1 − 2 + 3 − 4 + ⋯

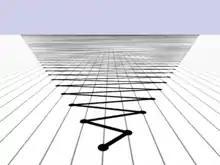
The first 15,000 partial sums of 0 + 1 − 2 + 3 − 4 + ... The graph is situated with positive integers to the right and negative integers to the left.

In mathematics, 1 − 2 + 3 − 4 + ··· is an infinite series whose terms are the successive positive integers, given alternating signs. Using sigma summation notation the sum of the first "m" terms of the series can be expressed as